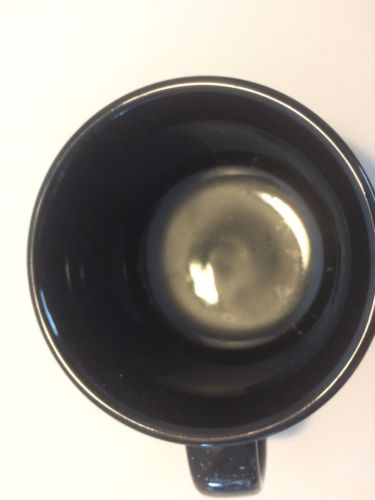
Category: mug